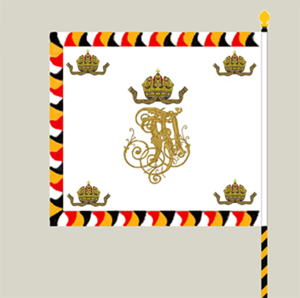
L'Armée territoriale impériale-royale autrichienne, ou Landwehr autrichienne, est l'une des trois composantes de l'armée de terre austro-hongroise qui exista de 1867 à 1918, date de la chute de l'empire.